The Stolen Trousers

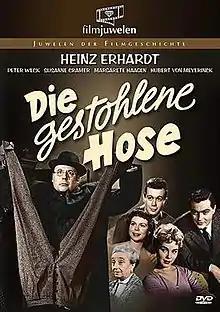
DVD cover

The Stolen Trousers is a 1956 West German comedy film directed by Géza von Cziffra and starring Susanne Cramer, Ruth Stephan and Peter Weck. Emerging comedy star Heinz Erhardt appeared in a supporting role. It was shot at the Göttingen Studios. The film's sets were designed by the art director Ernst Schomer.